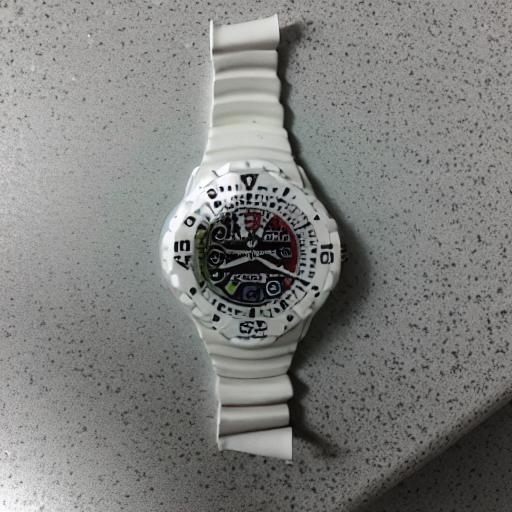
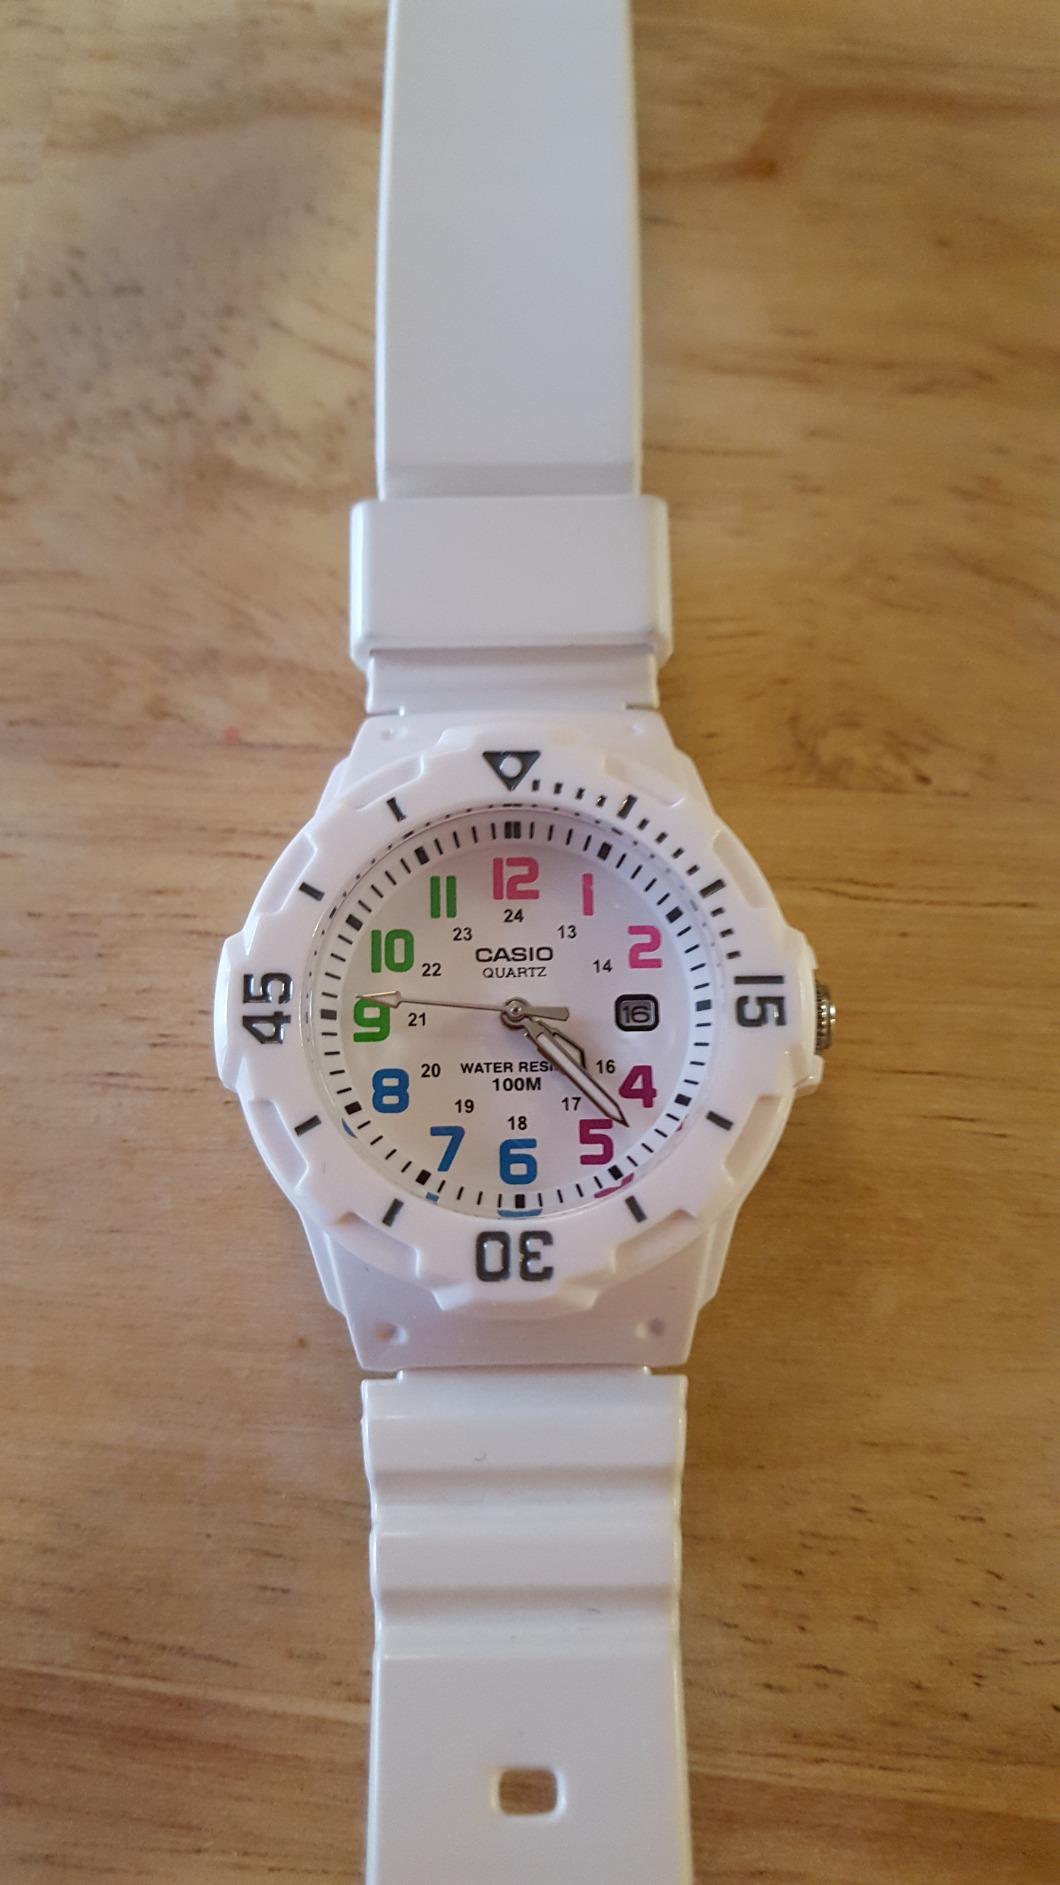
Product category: accessories_watch
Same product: no